Horse Isle

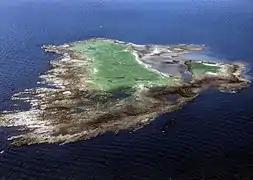

Horse Isle is an uninhabited island located in the Firth of Clyde, Scotland near the seaside town of Ardrossan. It is a nature reserve, run by the RSPB.